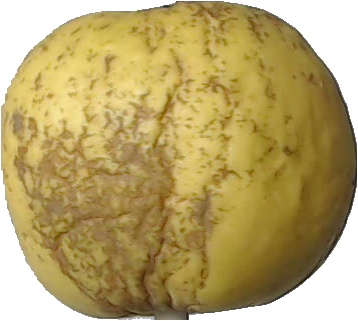
Label: apple_golden_1